Stone Fleet (New South Wales)

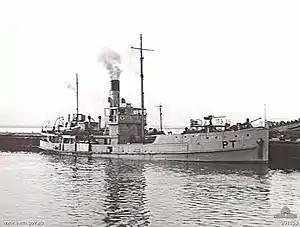
"HMAS Paterson" in wartime service (Australian War Memorial)

Some of the steamships such as the second "Kiama"—built in 1920—were capable of making a round trip, from Kiama to Sydney and return, in one day, 22 hours.